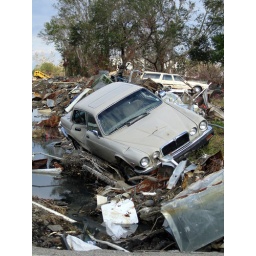
Ruined cars and a schoolbus piled up along a railroad embankment in Pass Christian